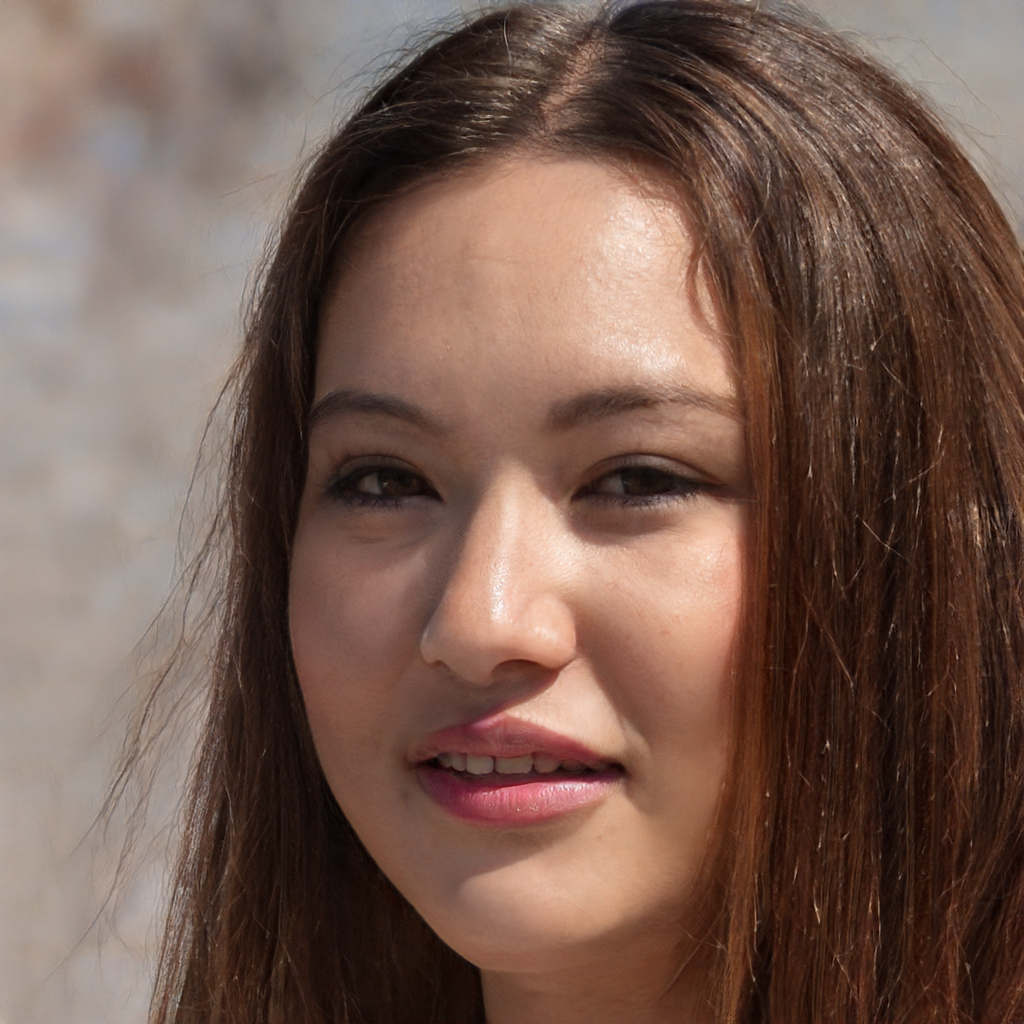
Gender: Female